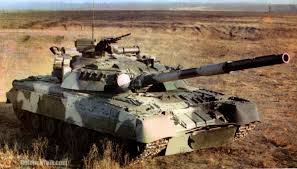
Label: T-80